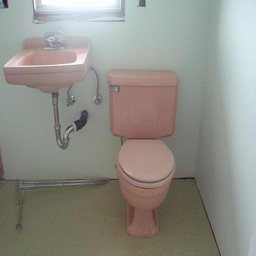
Bathroom fixtures including featuring a pink toilet and pink sink.
A pink toilet and sink in a bathroom
A bathroom with a pink toilet and sink.
A pink toilet and pink sink in a white bathroom
A home bathroom with pink toilet and sink